Gunbower, Victoria

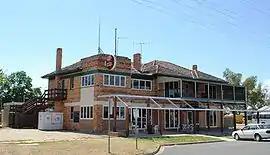
Gunbower Hotel

Gunbower is a town in northern Victoria, Australia. The town is located in the Shire of Campaspe, north of the state capital, Melbourne on the banks of Gunbower Creek. At the , Gunbower had a population of 578.